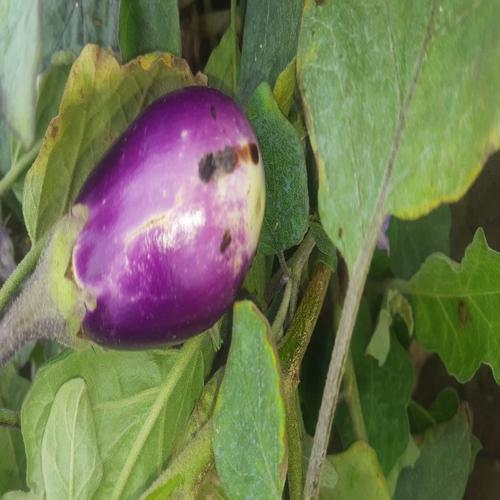
Label: Shoot and Fruit Borer